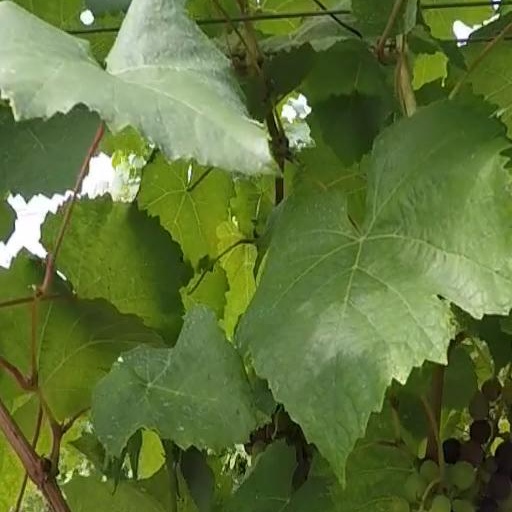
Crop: grape